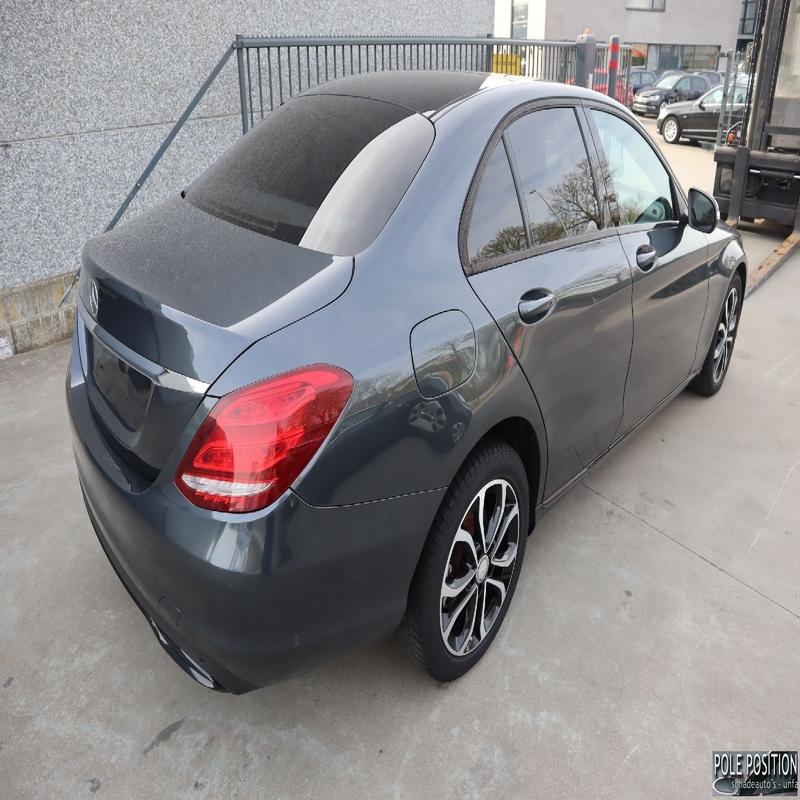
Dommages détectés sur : plaque d'immatriculation arrière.
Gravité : majeur